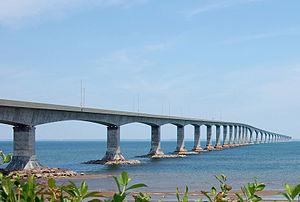
Le pont de la Confédération relie depuis 1997 l'île du Prince-Édouard et le Nouveau-Brunswick en enjambant le détroit de Northumberland sur la côte est du Canada
L’Acadie est généralement considérée comme une région nord-américaine où résident environ 500 000 Acadiens. L'Acadie comprend grosso modo le nord et l'est de la province canadienne du Nouveau-Brunswick ainsi que des localités et des régions plus isolées au Québec et sur l'Île-du-Prince-Édouard et en Nouvelle-Écosse ainsi que le nord-ouest du Maine aux États-Unis. La communauté francophone de Terre-Neuve-et-Labrador, bien qu'ayant une origine différente des Acadiens, est parfois incluse dans cette définition. D'autres définitions, faisant presque toutes allusion à un territoire, comprennent en général la Louisiane – les Cadiens. La question des frontières de l'Acadie est donc fondamentale mais seules celles de la Louisiane sont reconnues. En fait, selon un certain point de vue, l'Acadie serait donc une nation sans reconnaissance explicite.
L’Acadie est une région nord-américaine, comptant environ 500 000 habitants, majoritairement des Acadiens, dont la principale langue est le français. L'Acadie comprend grosso modo le nord et l'est de la province canadienne du Nouveau-Brunswick ainsi que des localités plus isolées à l'Île-du-Prince-Édouard, en Nouvelle-Écosse et à Terre-Neuve-et-Labrador. Au sens large, l'Acadie fait aussi référence aux communautés de la diaspora acadienne situées au Québec et aux États-Unis ; des personnes d'ascendance acadienne se retrouvent également en France, aux îles Malouines et dans les Antilles. L'Acadie possède donc une géographie complexe.